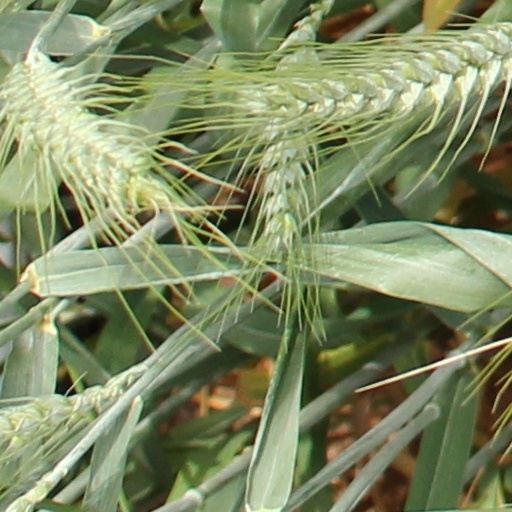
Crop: wheat